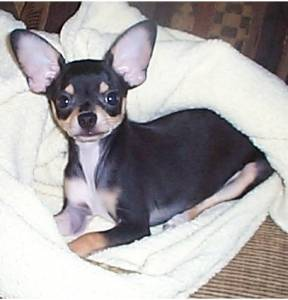
Breed: chihuahua